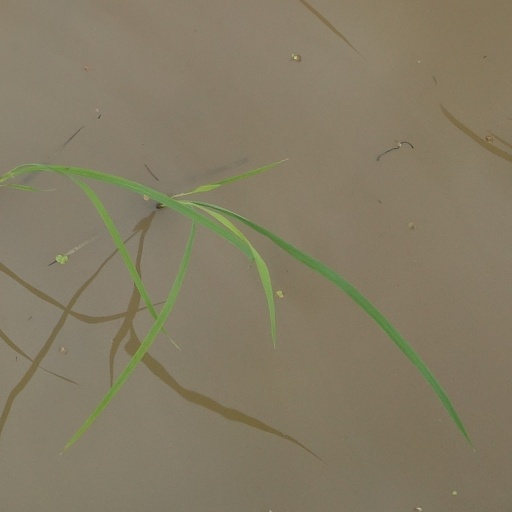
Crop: rice